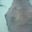
Label: ray